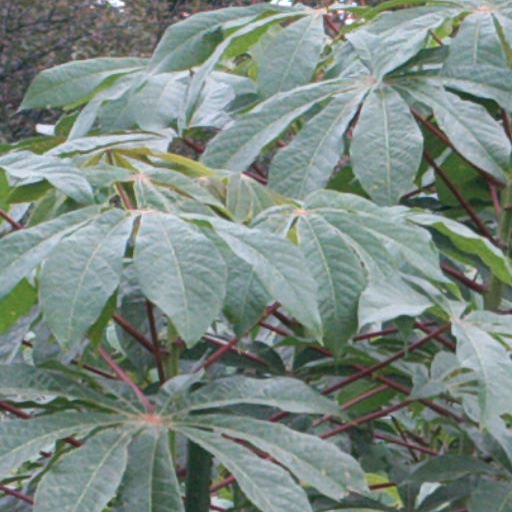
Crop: cassava